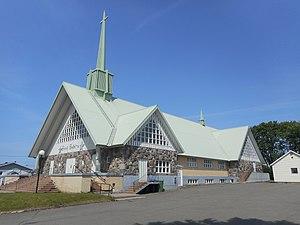
Église de Saint-Godefroi, route 132, Saint-Godefroi, Québec patrimoine-culturel.gouv.qc.ca
Saint-Godefroi, parfois appelée Saint-Godefroy est une municipalité de canton du Québec située dans la MRC de Bonaventure en Gaspésie–Îles-de-la-Madeleine.